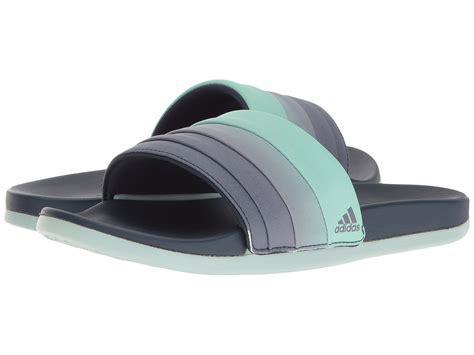
Brand: Adidas
Model: Adilette 22